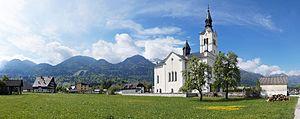
Bohinj est une vallée alpine et une commune de Slovénie, située dans la région de Haute-Carniole au nord-ouest du pays. La vallée dans le massif des Alpes juliennes est connue pour son lac de Bohinj. Le lieu a également donné son nom au cours d’eau Sava Bohinjka, un affluent constitutif de la Save.